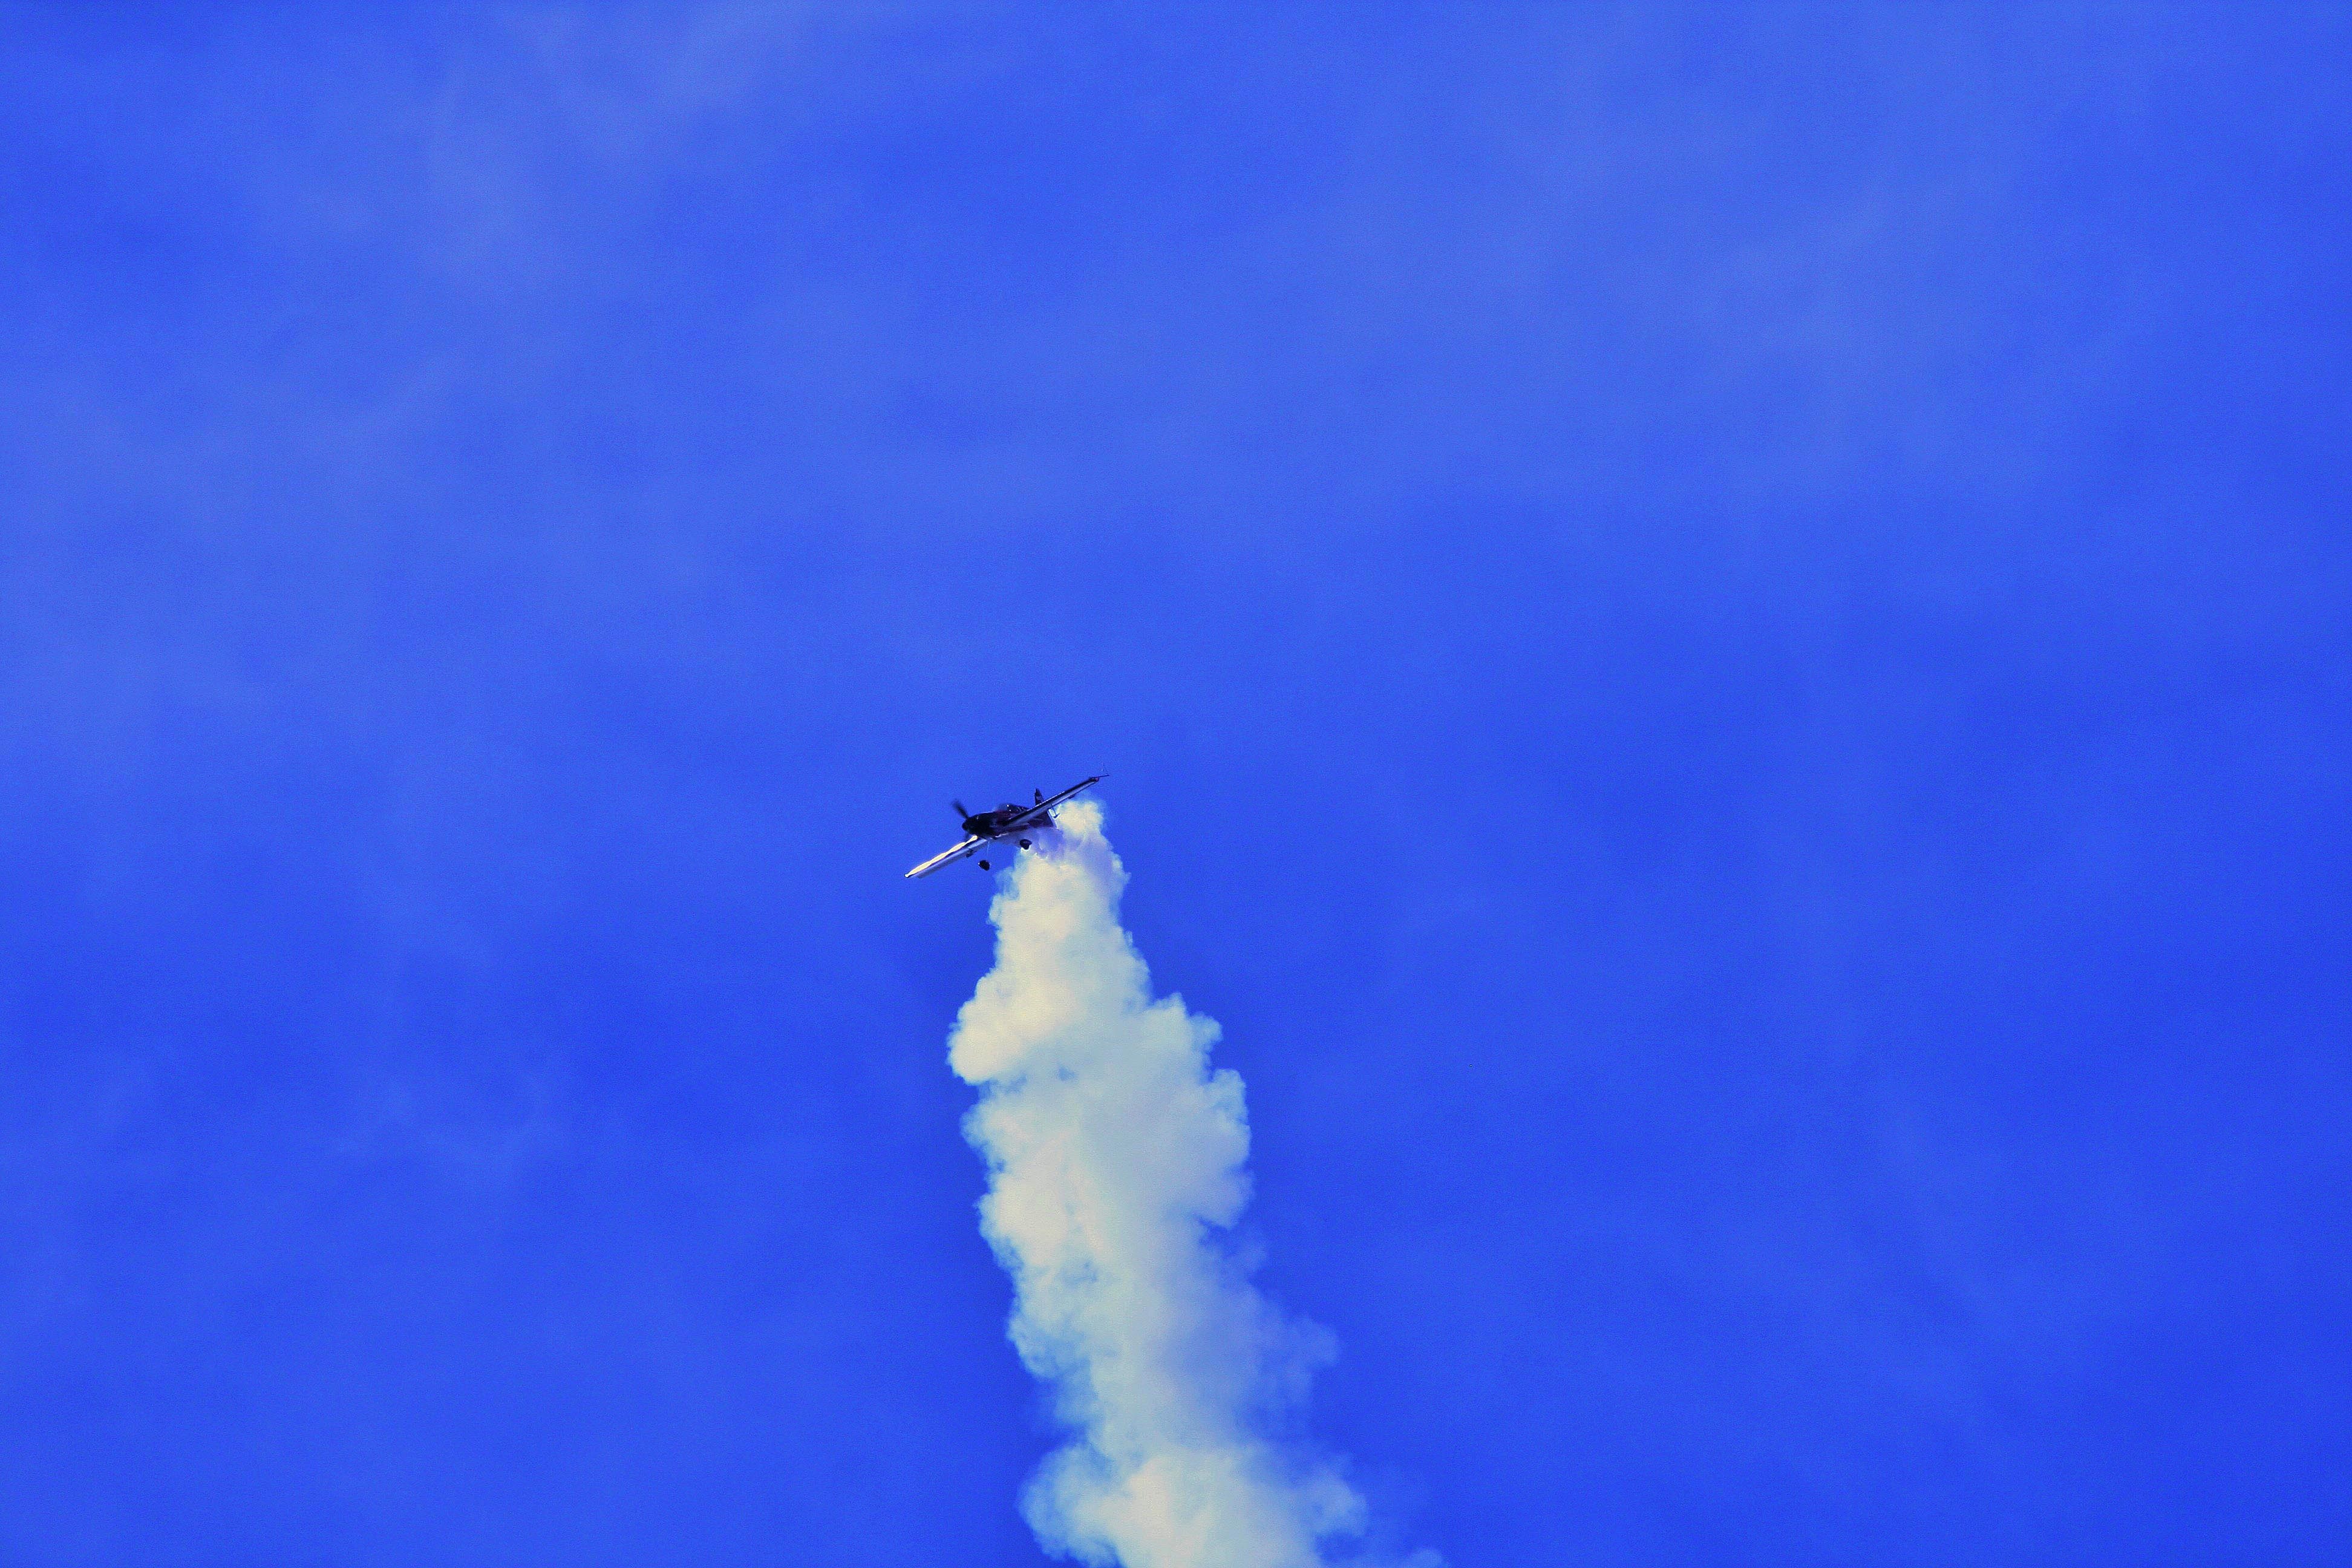
wing, cloud, sky, white, flying, smoke, airplane, aircraft, show, blue, skill, aerobatic, air show, atmosphere of earth